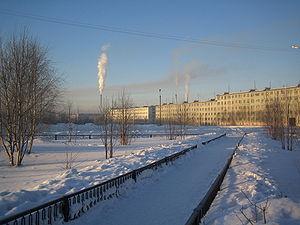
Kovdor est une ville de l'oblast de Mourmansk, en Russie et le centre administratif de l'arrondissement urbain du raïon de Kovdor. Sa population s'élevait à 16 435 habitants en 2019.